Tanit

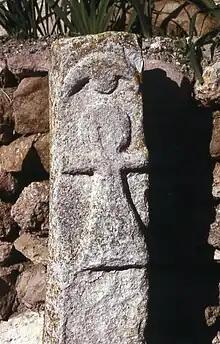
Stele with Tanit's symbol in Carthage's Tophet, including a crescent moon over the figure

Her symbol (the sign of Tanit), found on many ancient stone carvings, the symbol of Tannit, is a triangle representing the human body, surmounted by a circle representing the head, and separated by a horizontal line which represents the hands. Later, the trapezium was frequently replaced by an isosceles triangle. The symbol is interpreted by Danish professor of Semitic philology F. O. Hvidberg-Hansen as a woman raising her hands. She is also represented by the crescent moon and the Venus symbol.